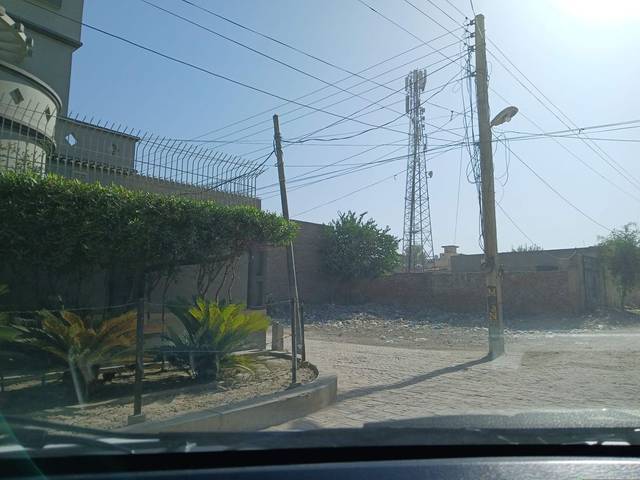
Region: Pakistan
Coordinates: 30.297, 73.06